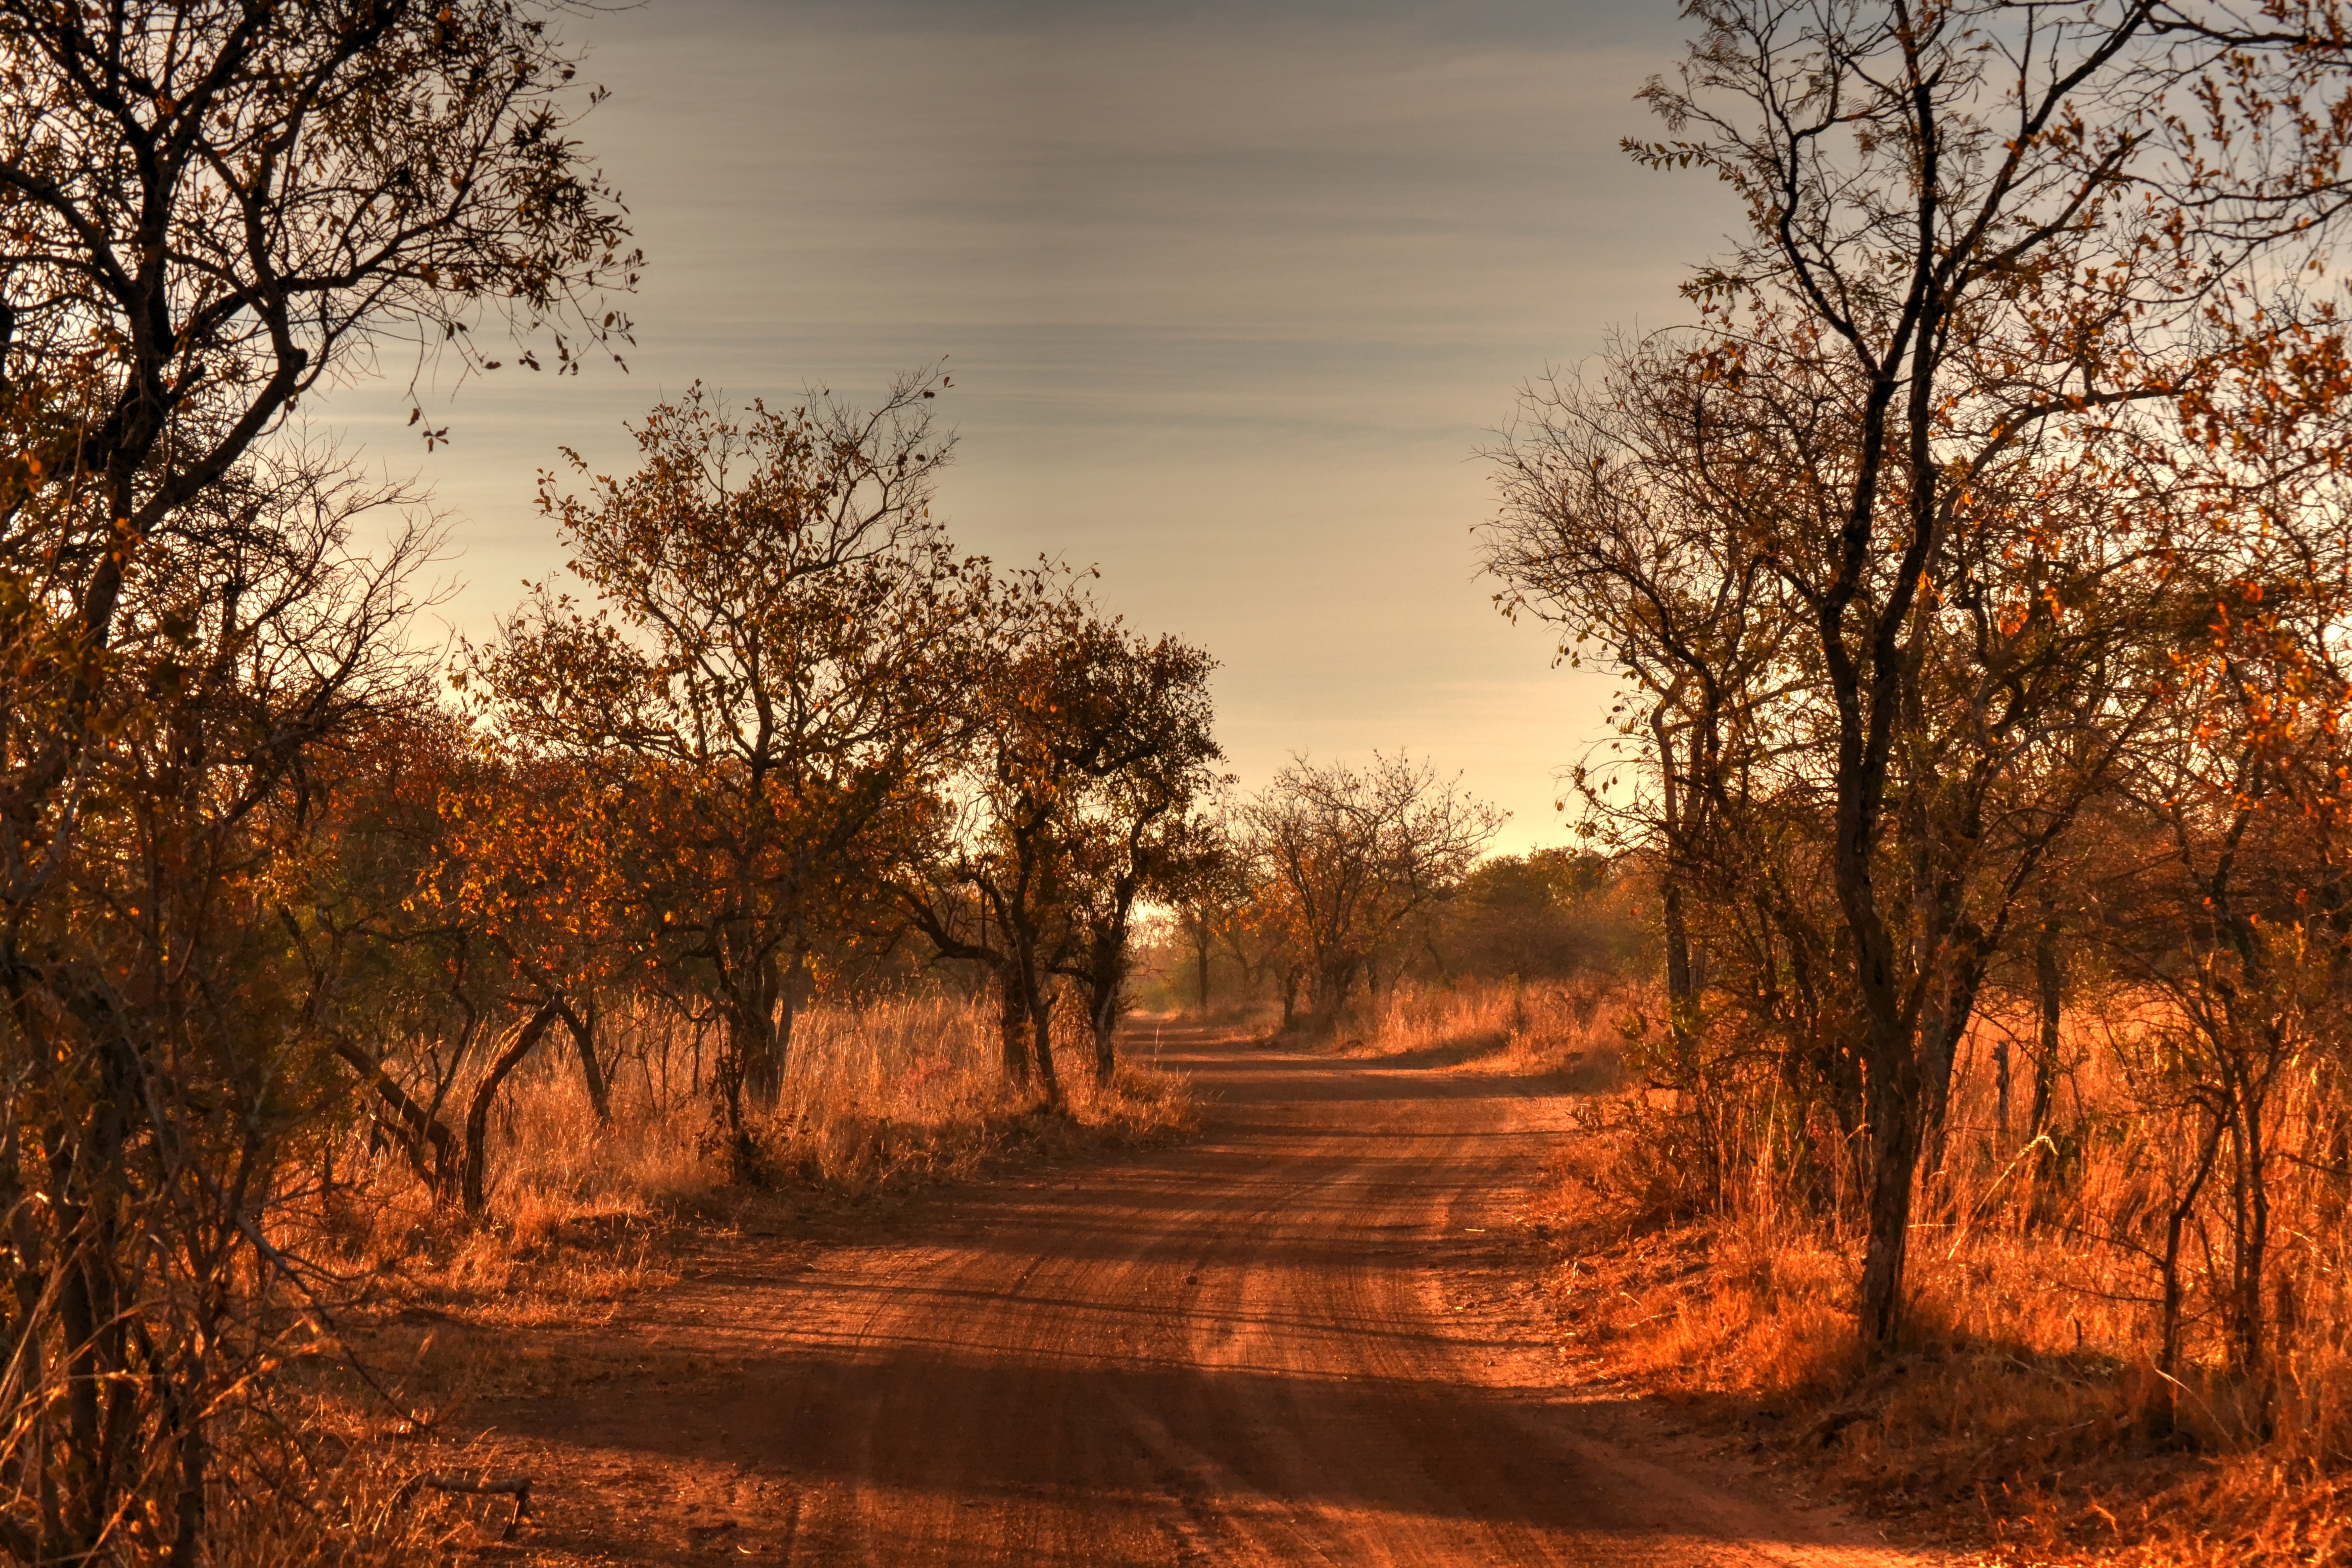
landscape, tree, nature, forest, wilderness, branch, plant, sunrise, sunset, prairie, sunlight, morning, leaf, dawn, dusk, evening, autumn, season, savanna, wild life, woodland, habitat, safari, rural area, africa landscape, gravel road, natural environment, atmospheric phenomenon, woody plant